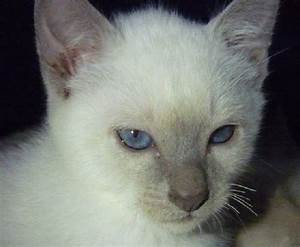
Label: gatto